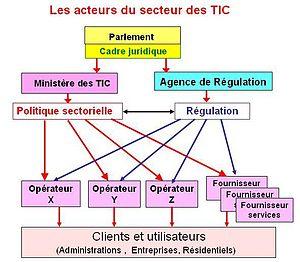
relations entre les acteurs du secteur des TIC
La Politique sectorielle des TIC est une formulation des orientations stratégiques que le gouvernement d'un pays décide de mettre en œuvre pour développer l'utilisation des technologies de l'information et de la communication visant à assurer le développement économique et social du pays. Une politique sectorielle des TIC consiste à :
La Régulation des communications électroniques consiste à assurer le respect de la réglementation par les opérateurs de réseaux et les fournisseurs de service du secteur des communications électroniques. Elle est du ressort d'une autorité de régulation qui doit être strictement indépendante de toute influence des entreprises dont elle doit réguler le fonctionnement, et qui doit être autonome par rapport au Gouvernement pour éviter des conflits d'intérêt par rapport à la mission de cette autorité.
La réglementation des communications électroniques consiste à élaborer, dans le domaine des communications électroniques, les projets de lois dont l'adoption est soumise au Parlement et les décrets et les arrêtés qui sont pris par le Gouvernement.